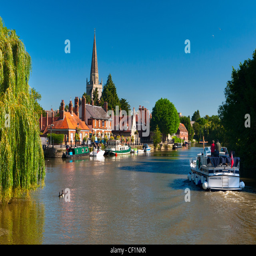
church overlooking boats in summer